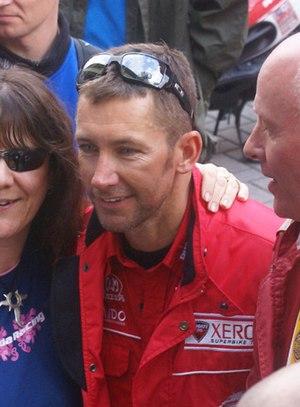
Troy Bayliss est un pilote de moto australien né le 30 mars 1969 à Taree. Il est triple champion du monde de Superbike en 2001, 2006 et 2008. Il a également participé au championnat du monde MotoGP entre 2003 et 2006, signant une victoire au Grand Prix de Valence 2006.